Osman Bukari

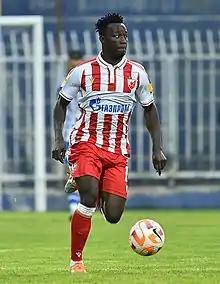
Bukari with Red Star Belgrade in 2022

Osman Bukari (born 13 December 1998) is a Ghanaian professional footballer who plays as a right winger for Major League Soccer club Austin FC and the Ghana national team.